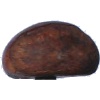
Label: chestnut